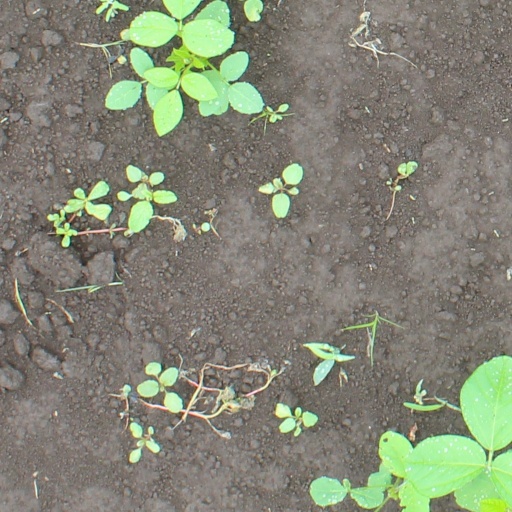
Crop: soybean